Logan Mader

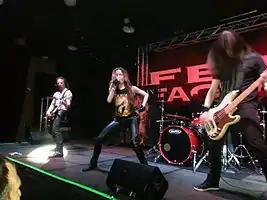
Mader (left) with Once Human in 2015

In August and September 2015, they toured the southern, midwestern and southwestern United States with Fear Factory, The Bloodline and Before the Mourning.